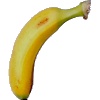
Label: Banana Lady Finger 1